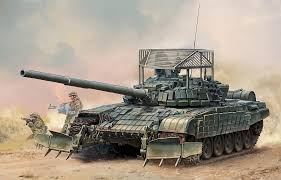
Label: T-72